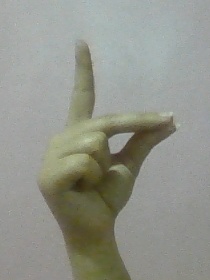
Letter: ta